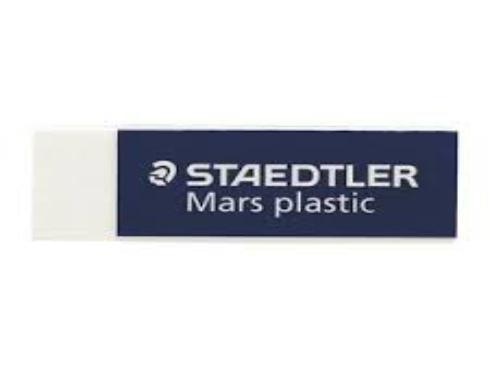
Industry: Necessities